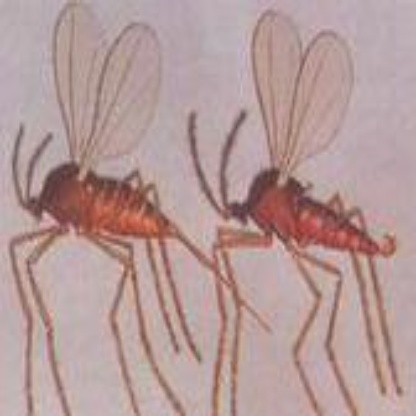
Nhãn: Sâu năn ( Muỗi hành )(Rice Gall Midge)